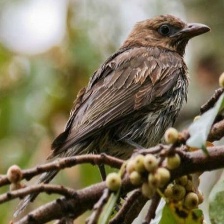
Species: AUSTRALASIAN FIGBIRD
Scientific name: SPHECOTHERES VIEILLOTI